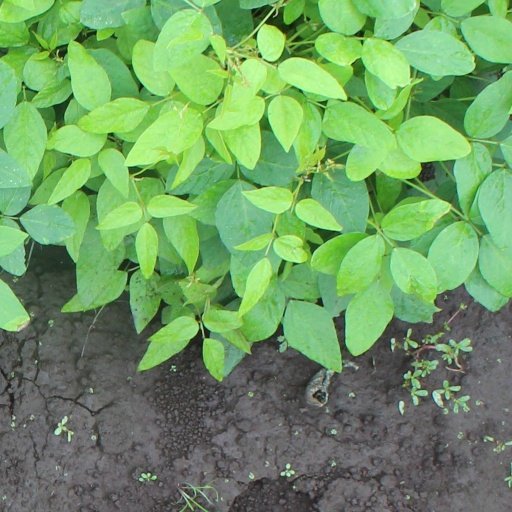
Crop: soybean